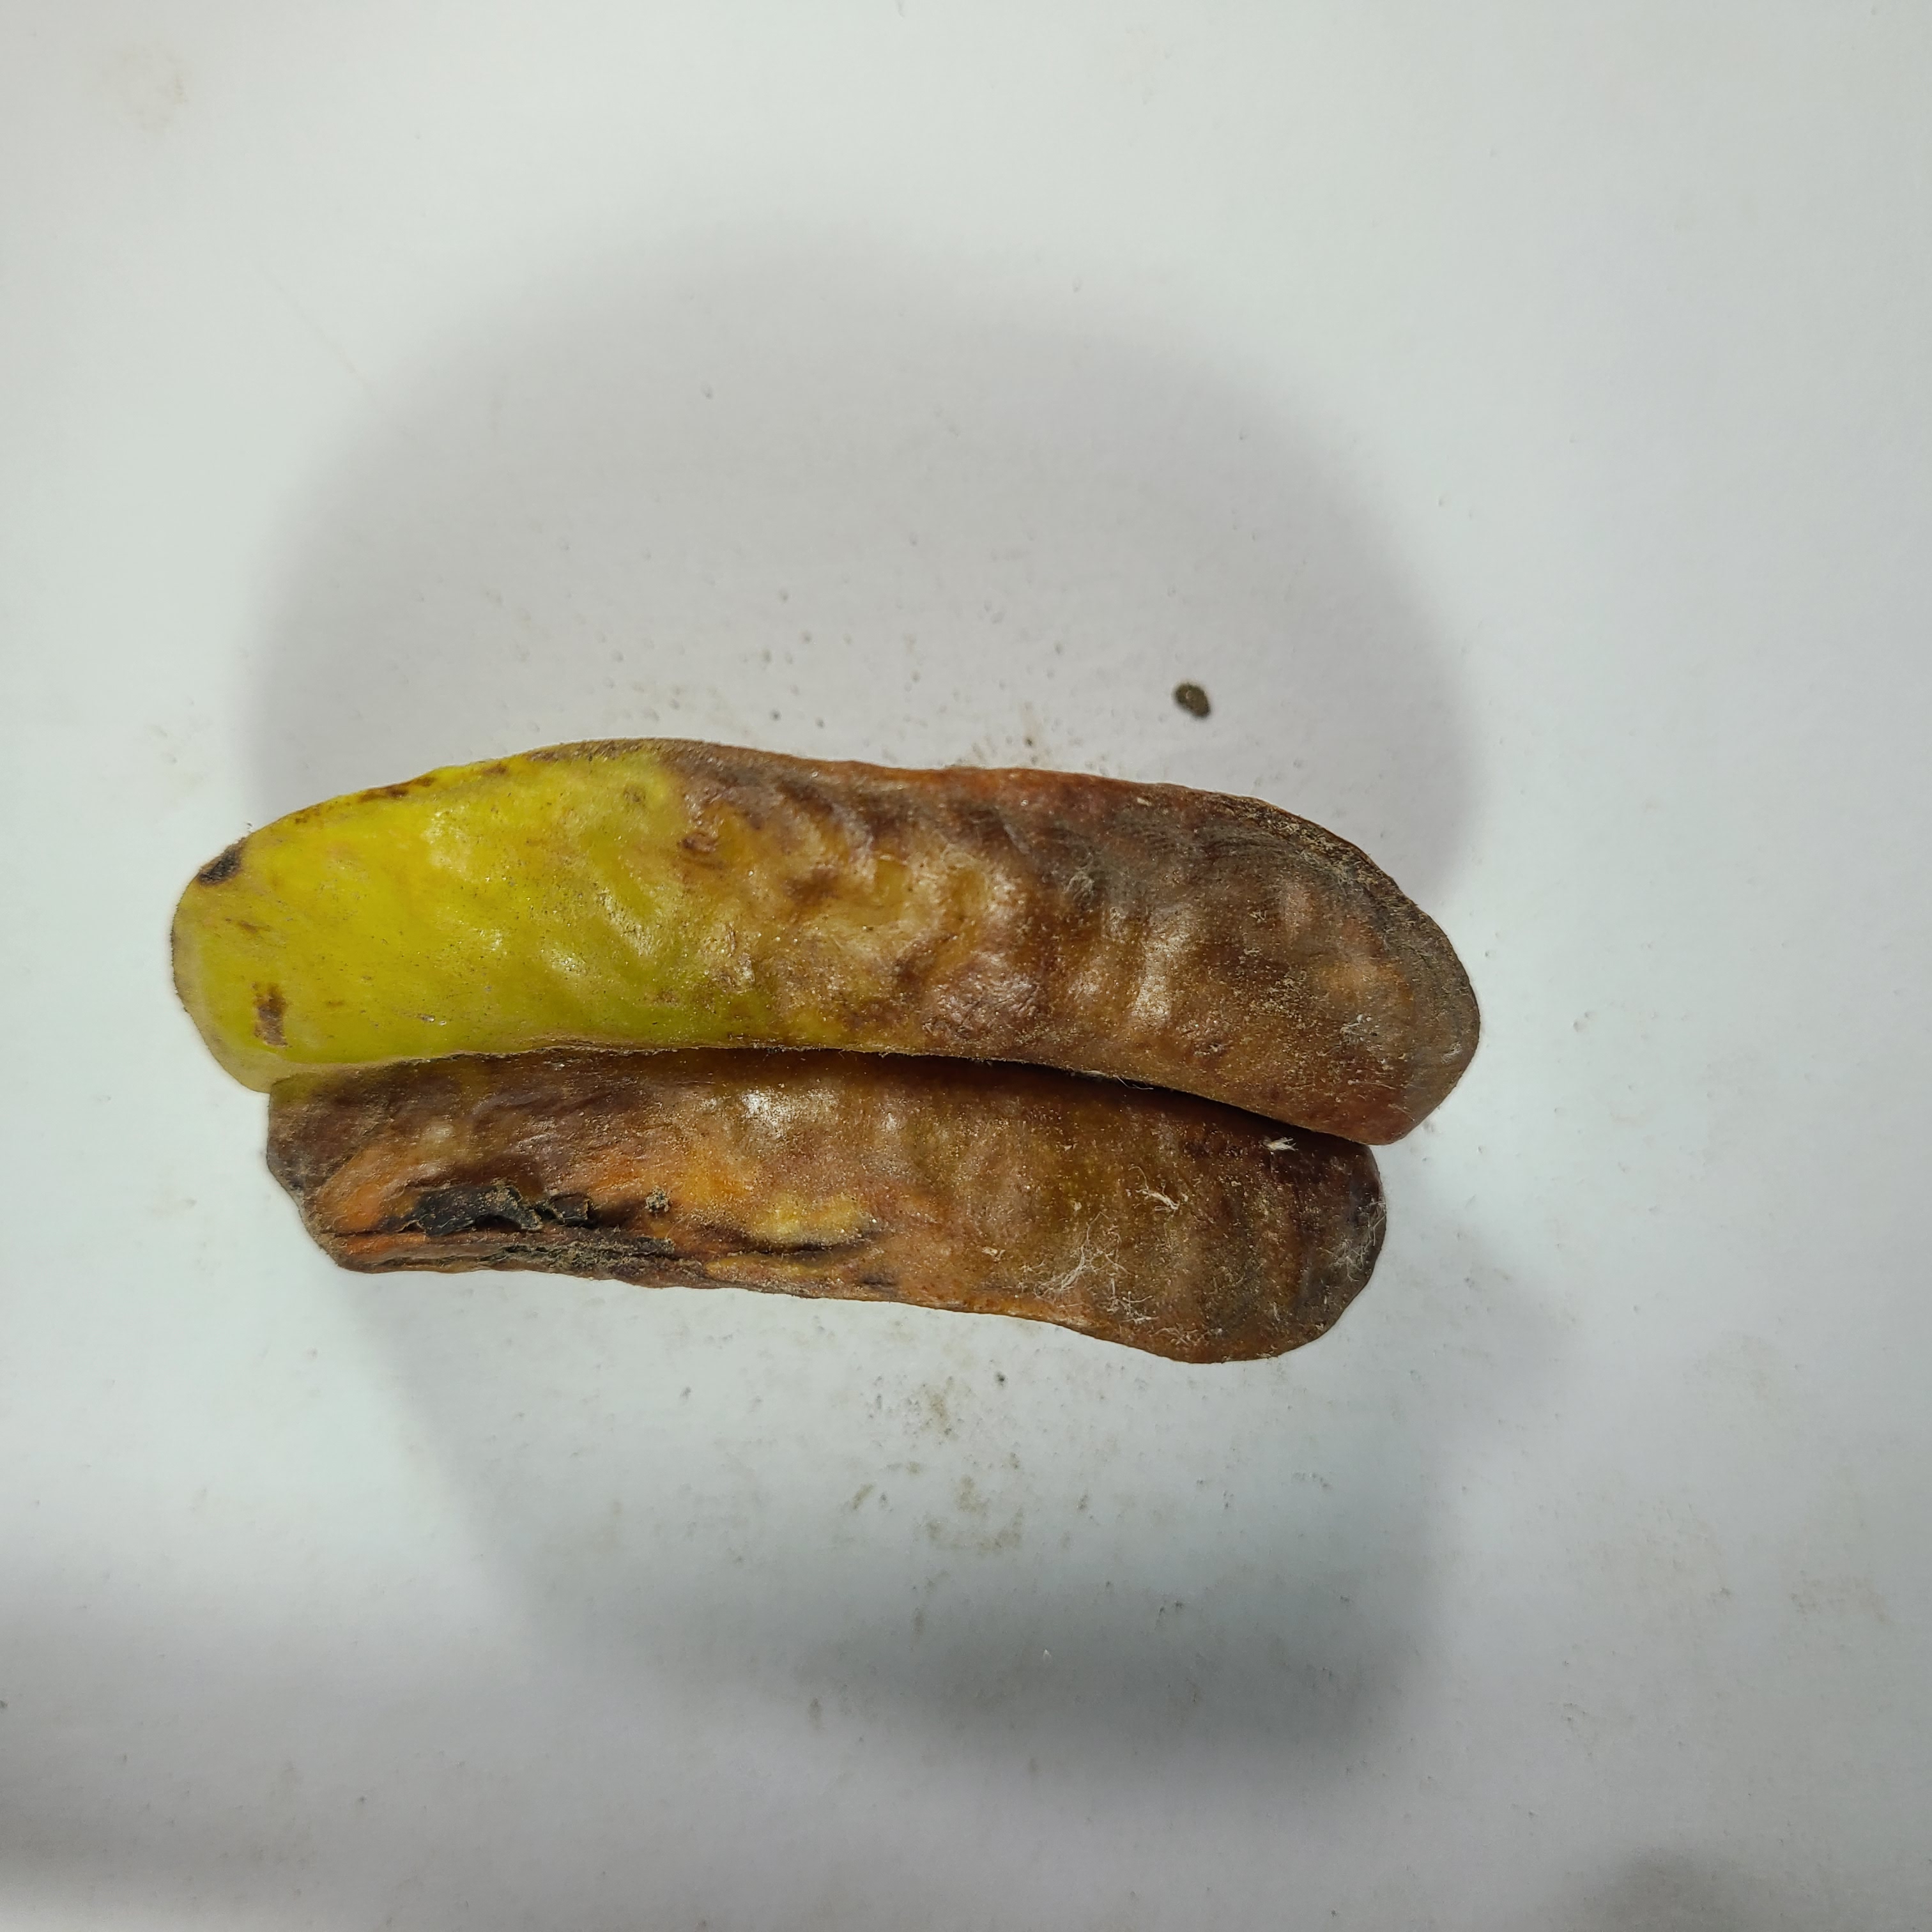
Label: Unhealthy Fruits